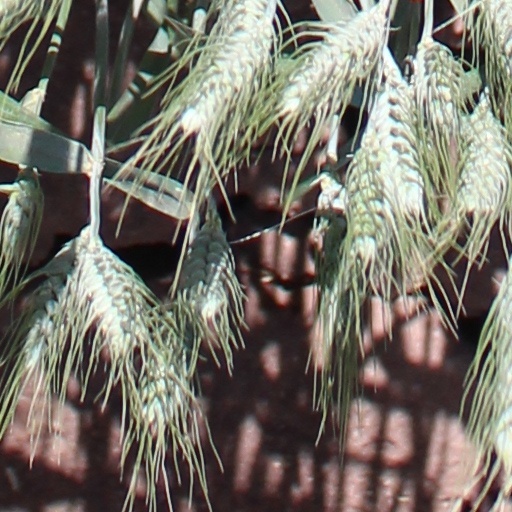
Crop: wheat